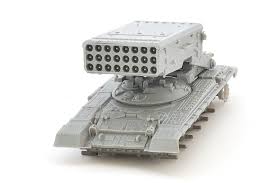
Label: Self Propelled Artillery